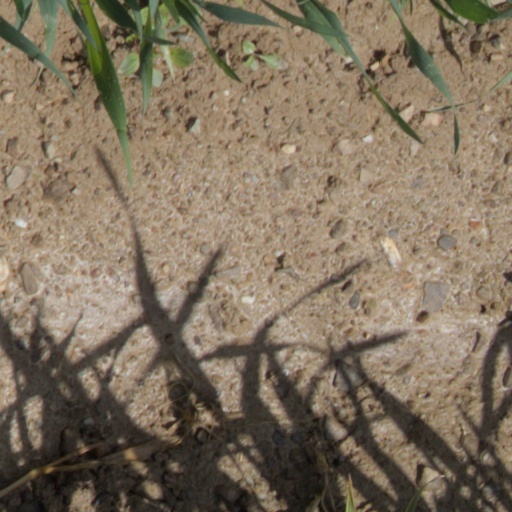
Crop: wheat